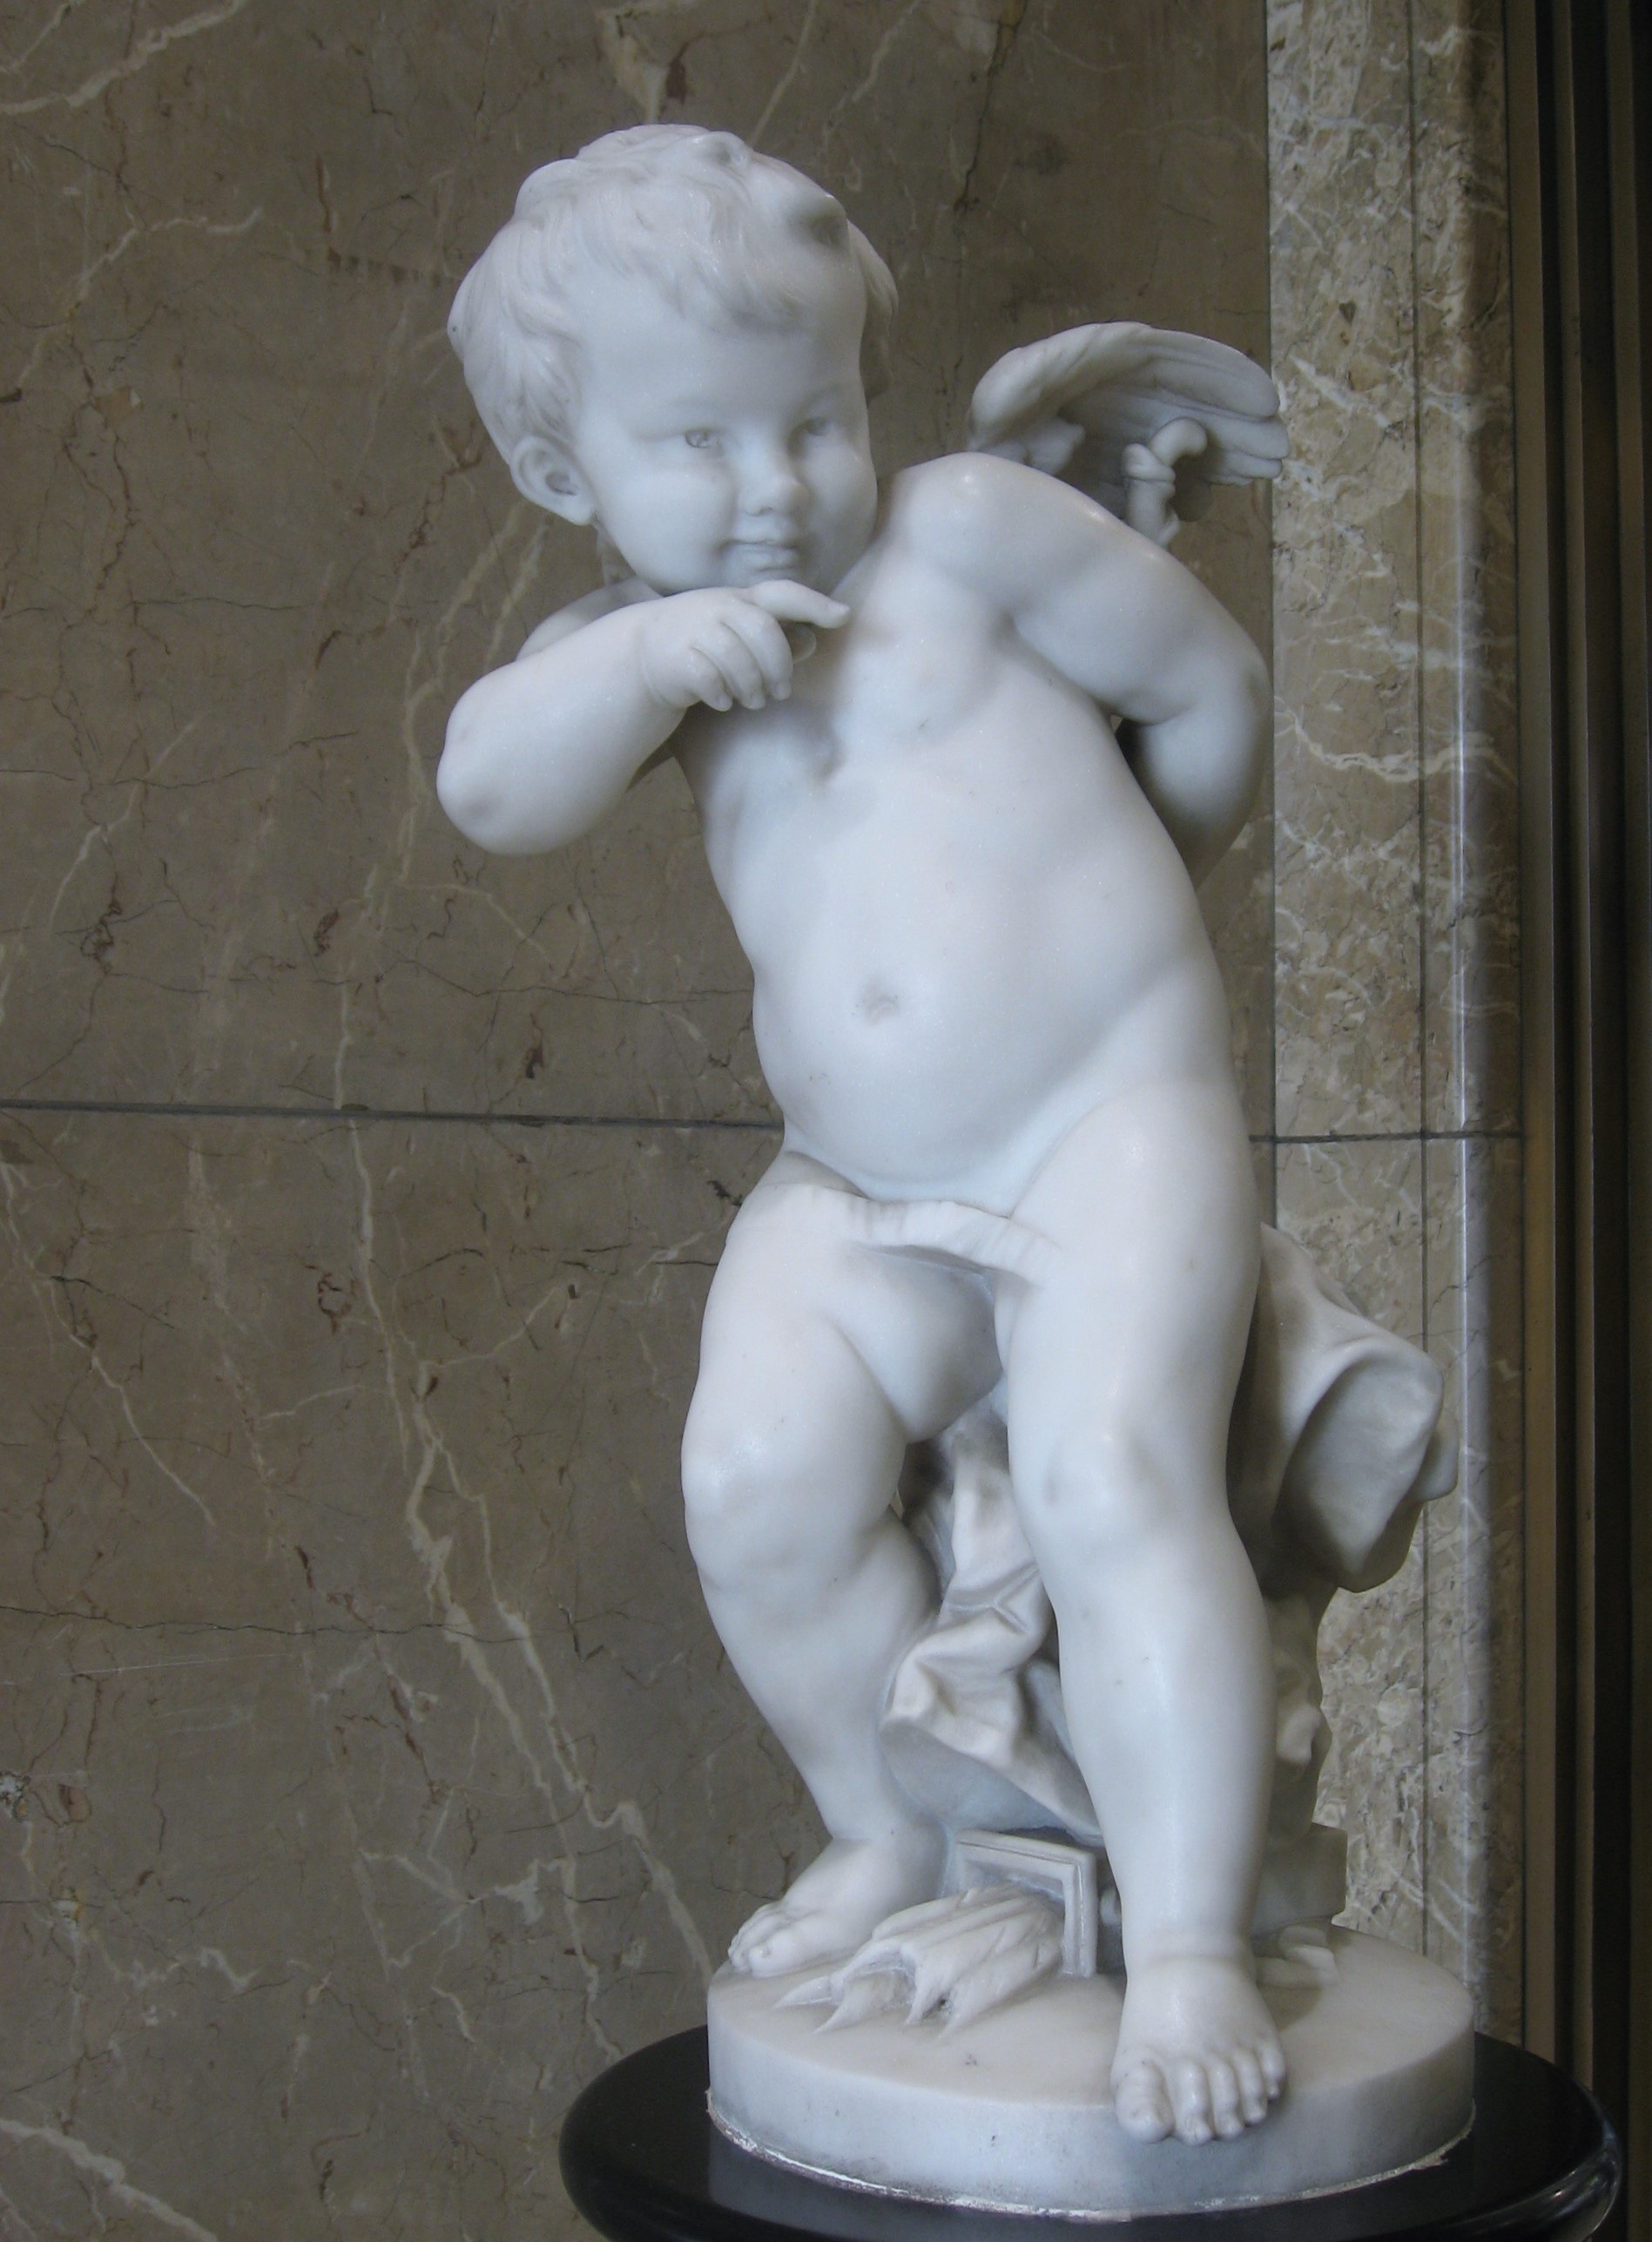
monument, statue, japan, front door, sculpture, kids, angel, art, tokyo, marble, carving, department store, stone carving, human positions, classical sculpture, angel's wings, nihonbashi, takashimaya co ltd